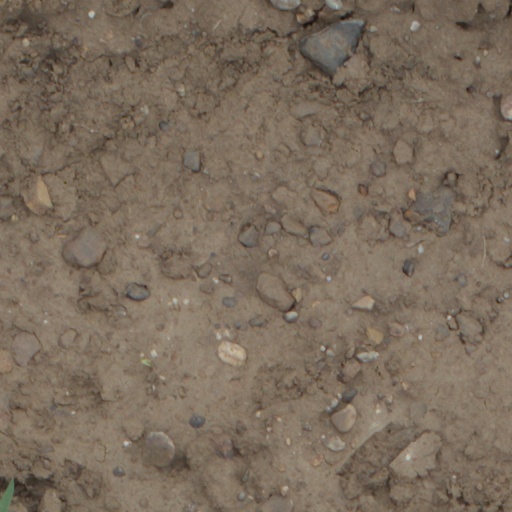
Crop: wheat